Trenbolone acetate

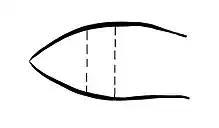
Image showing the general area of the implantation of Finaplix-H pellets displayed on bovine ear.

Trenbolone acetate has never been approved for use in humans and therefore guidelines for human consumption do not exist. However, athletes and bodybuilders have been using trenbolone acetate as a physique- and performance-enhancing drug for decades. Some argue there are many benefits for bodybuilder's using trenbolone acetate as an AAS. Unlike exogenous testosterone, trenbolone acetate does not cause fluid retention, so bodybuilders appear leaner; therefore, it is more commonly used during preparation for competitive events. Trenbolone acetate does not convert into an estrogenic metabolite; thus there are no estrogenic side effects. Trenbolone enanthate is a commonly used AAS and lasts much longer than trenbolone acetate with intramuscular injection.